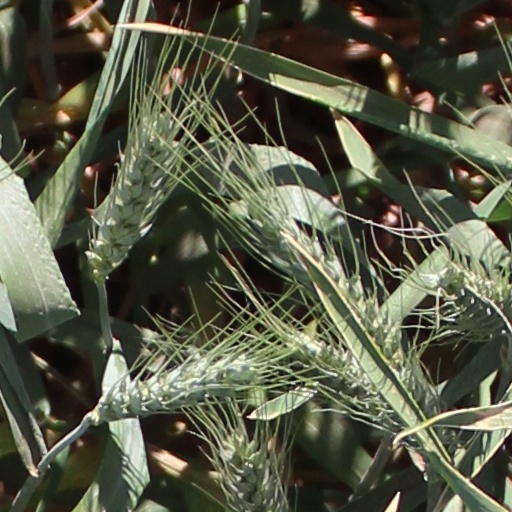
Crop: wheat